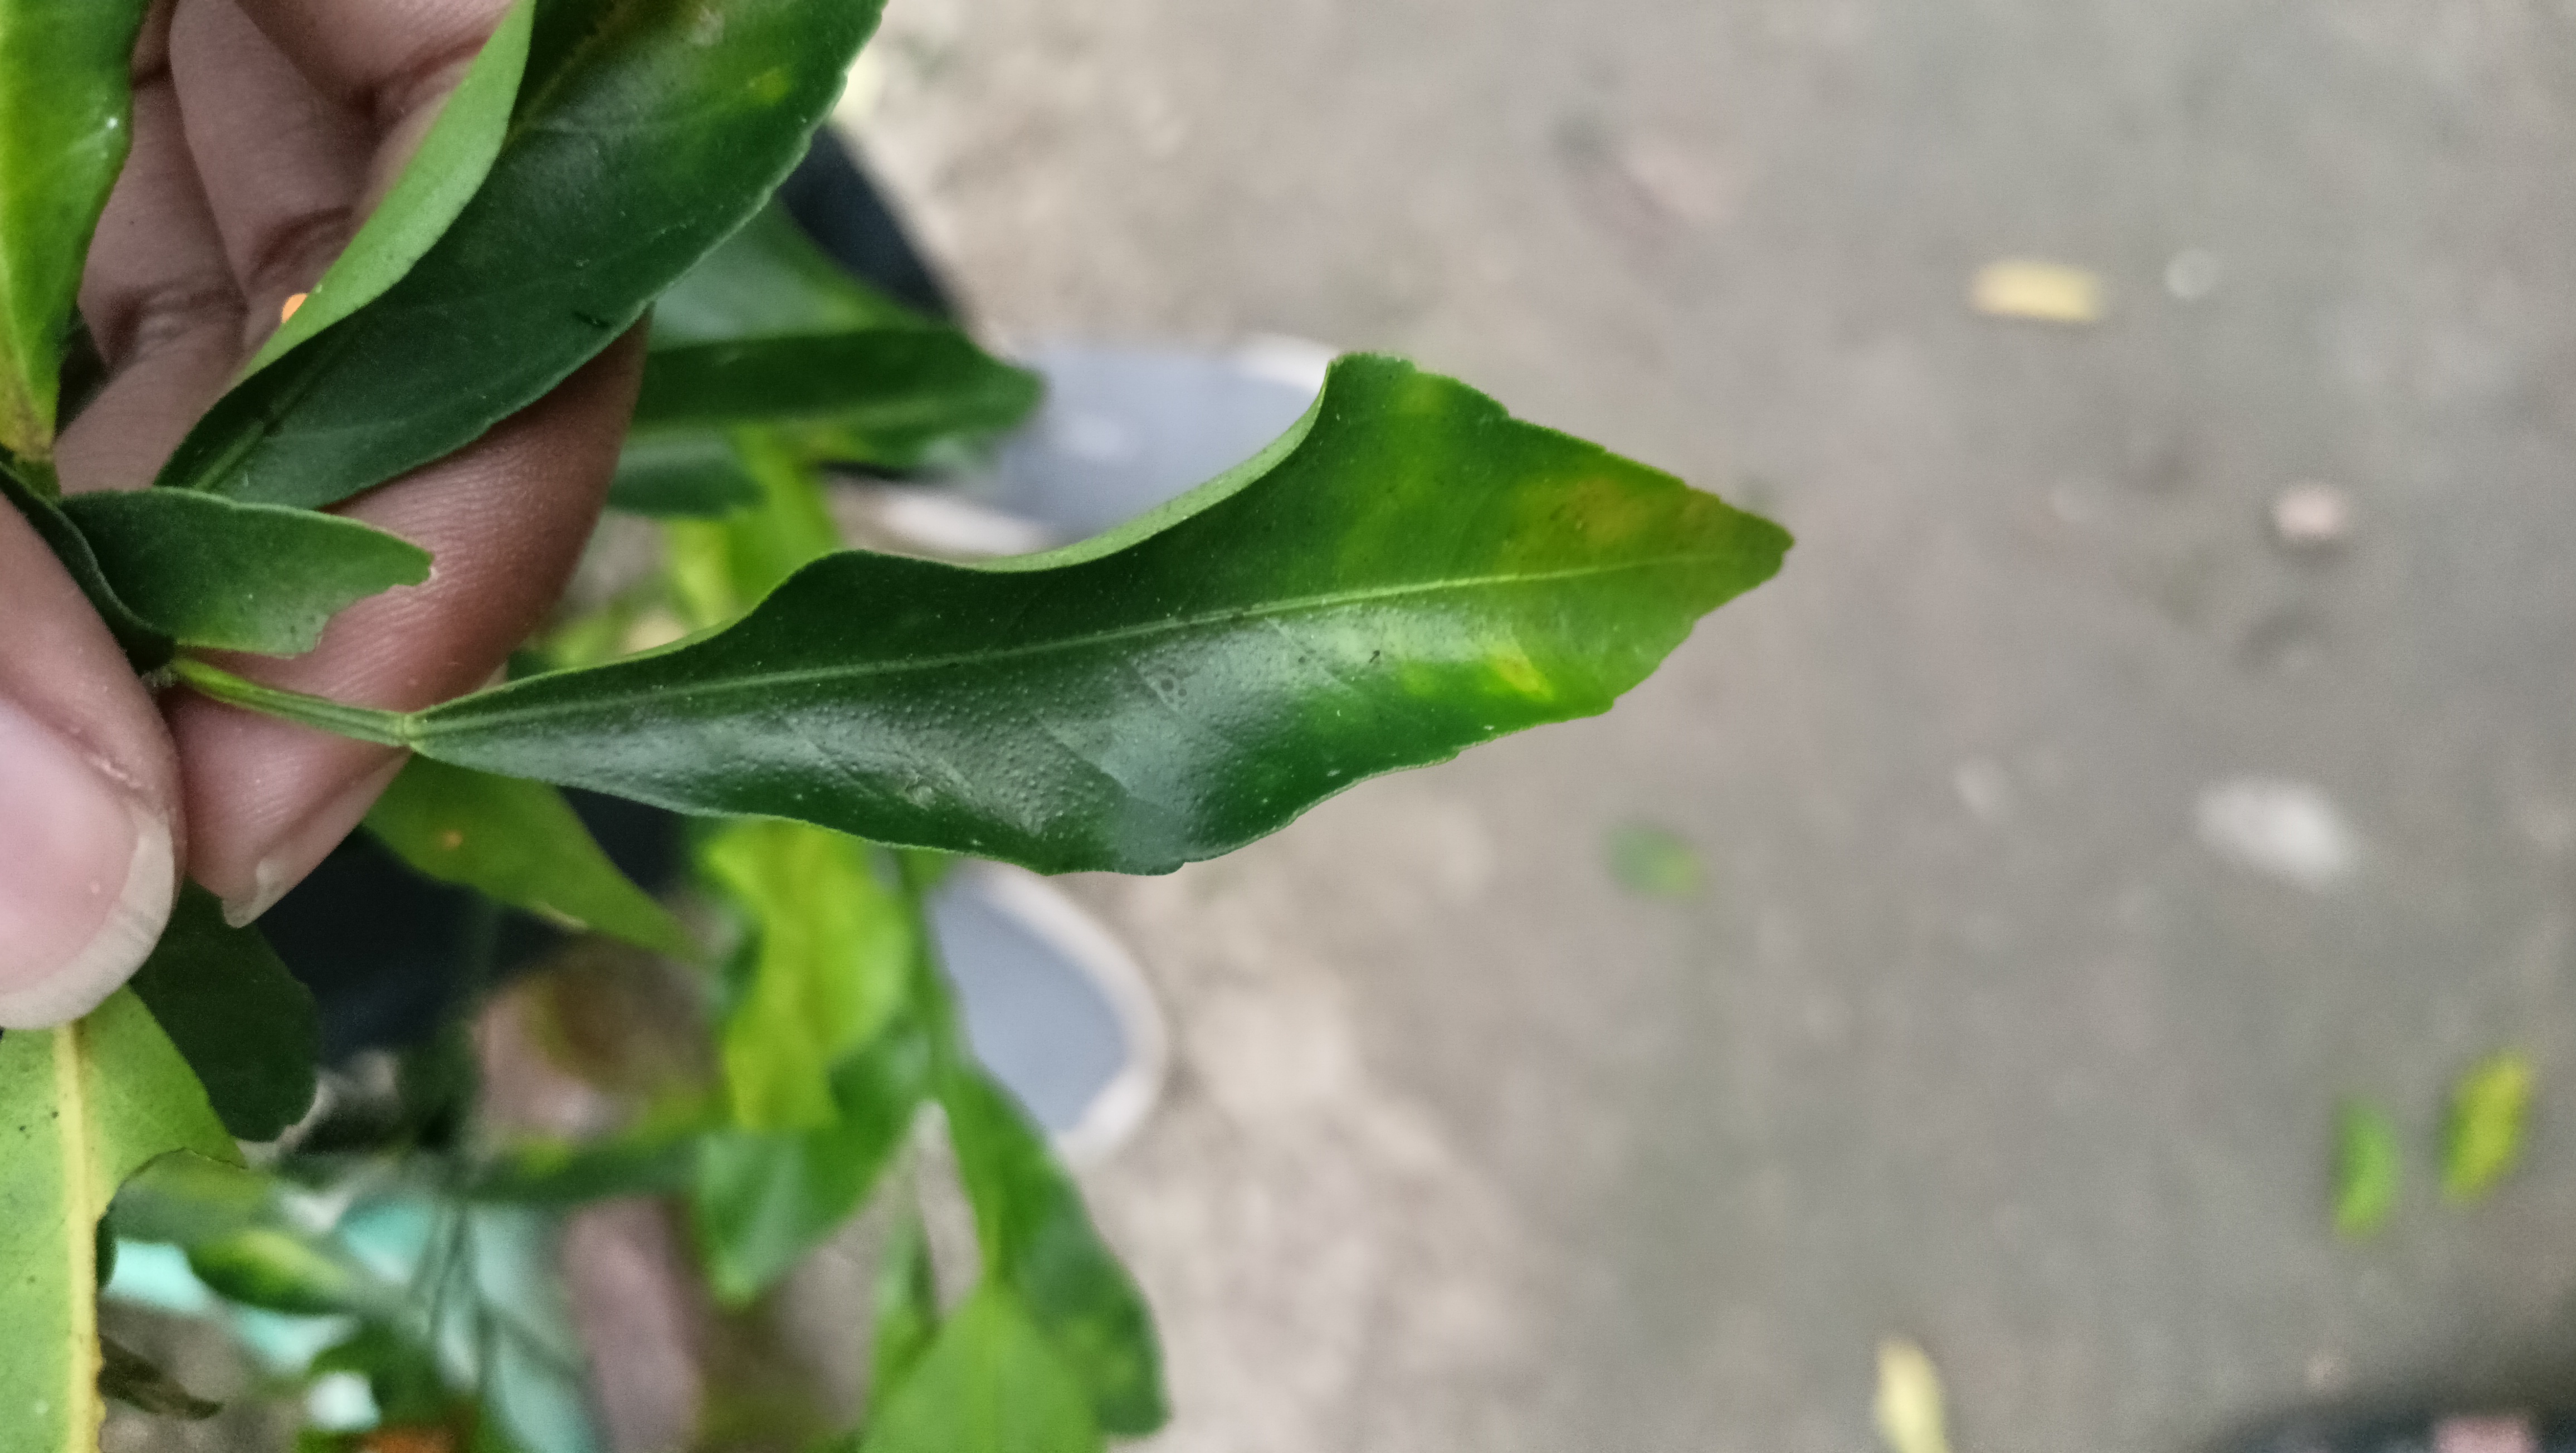
Mandarin leaf variety: Darjeling